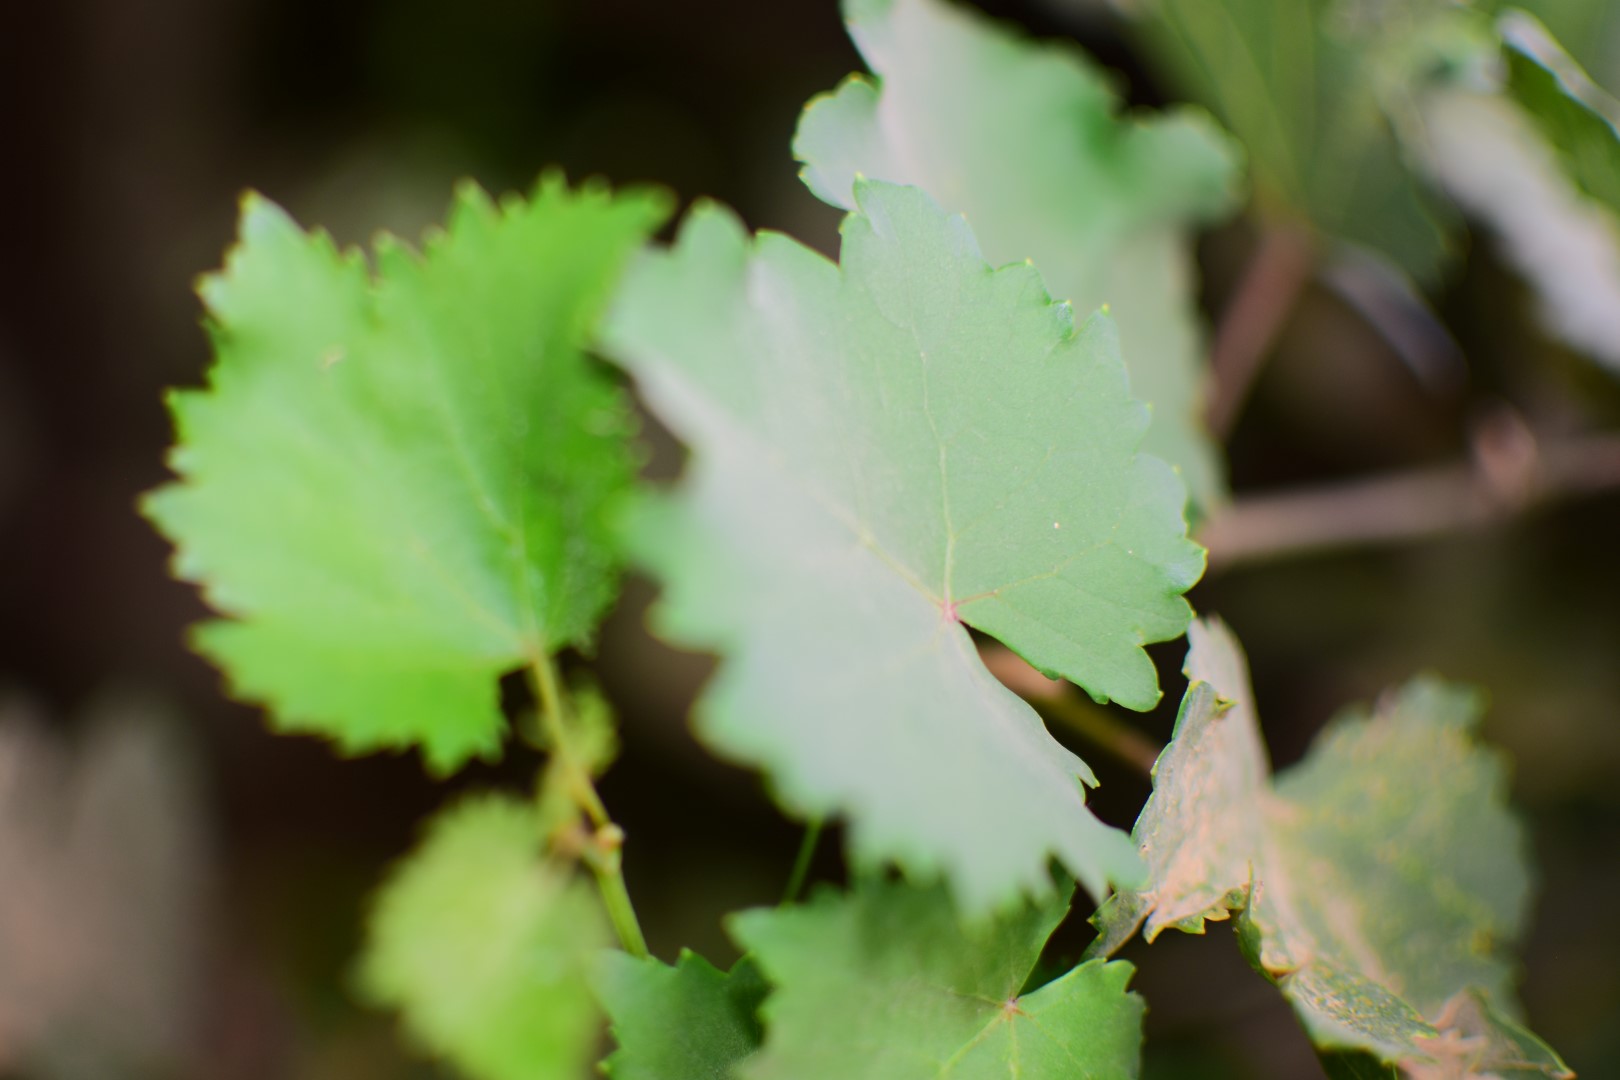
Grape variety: Kamali